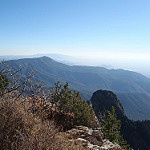
Label: mountain